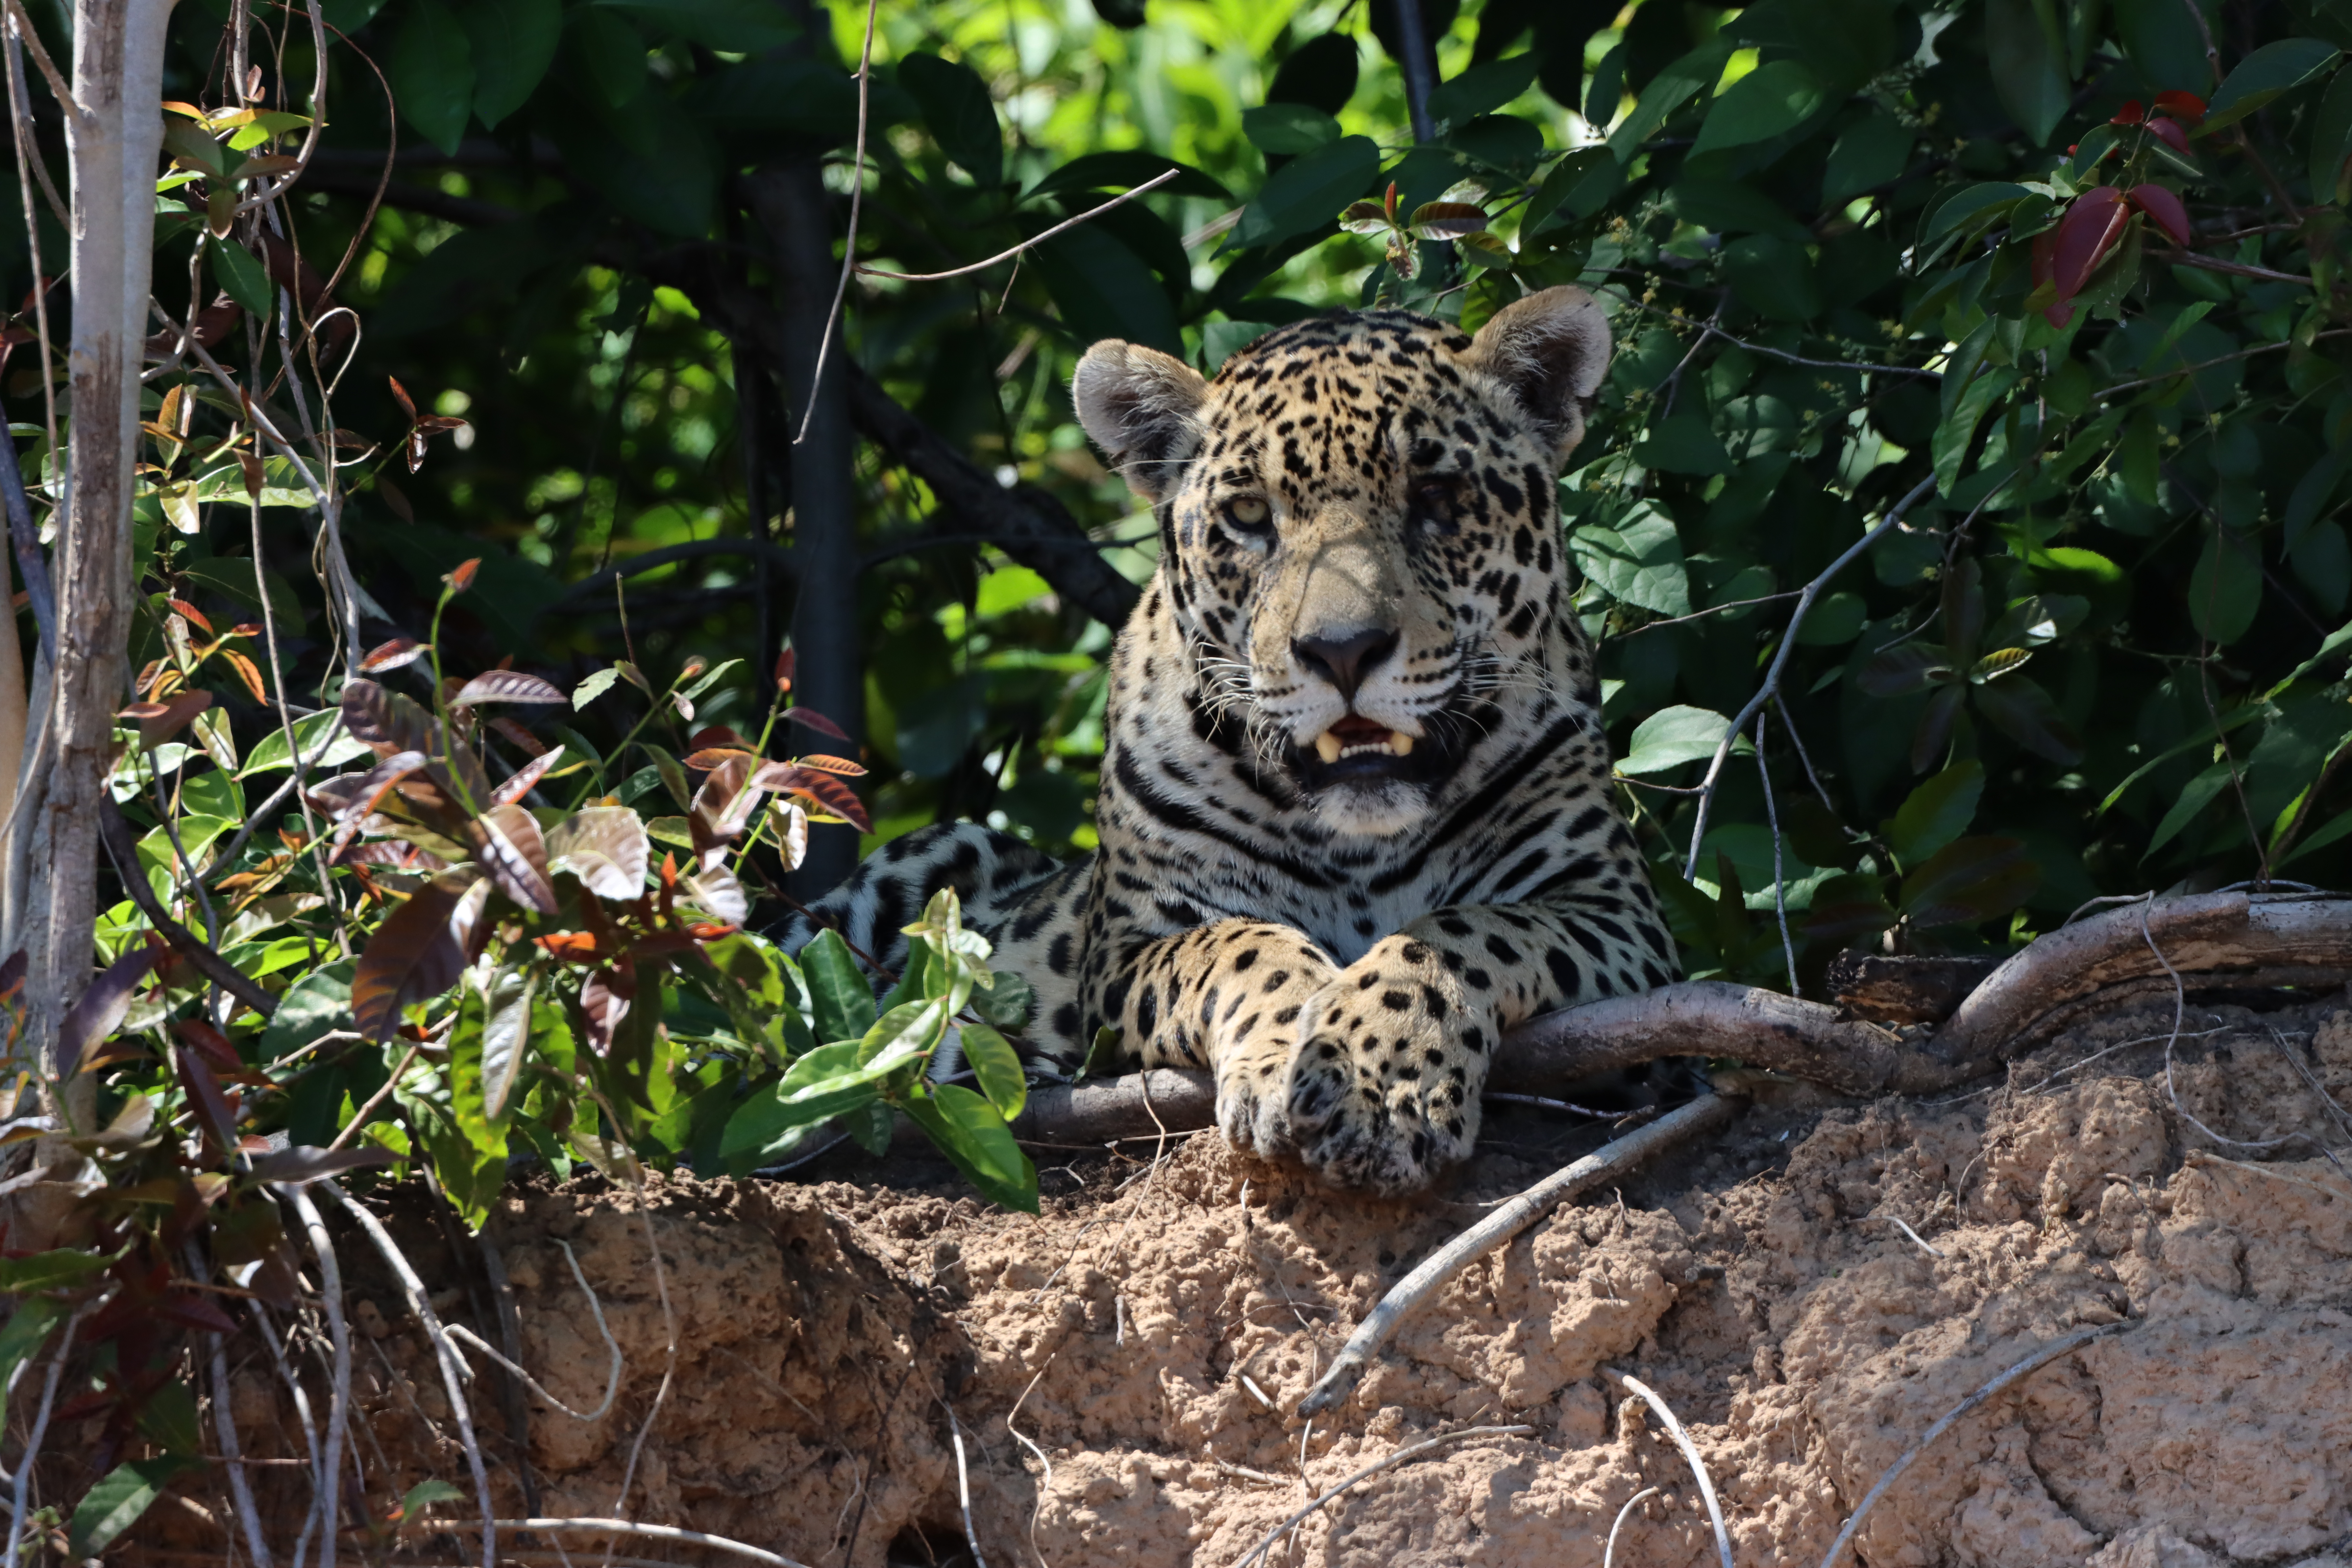
Jaguar: Lua